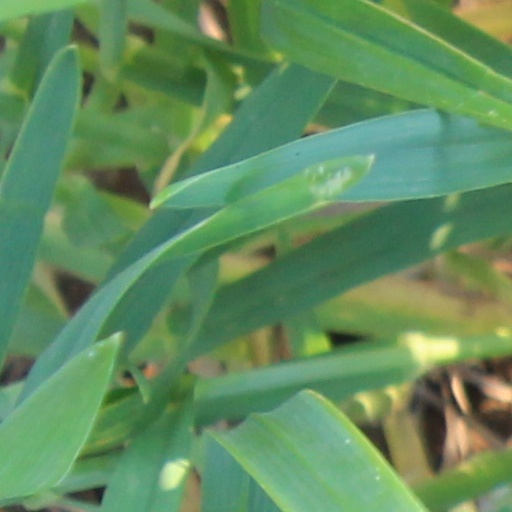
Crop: wheat